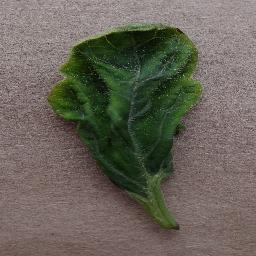
Label: Tomato___Tomato_Yellow_Leaf_Curl_Virus